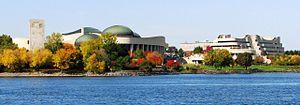
Musée canadien des civilisations à Gatineau, vu d'Ottawa
Le Musée canadien de l'histoire, anciennement Musée canadien des civilisations, est le musée national d’histoire humaine du Canada. Il s'agit du musée canadien le plus populaire et le plus fréquenté. Il est situé à Gatineau au Québec, dans le secteur de l'ancienne ville de Hull, sur la rive nord de la rivière des Outaouais. Il fait face à la colline du Parlement d'Ottawa et au Musée des beaux-arts du Canada. Sa vocation première est de recueillir, d’étudier, de conserver et de présenter des objets matériels qui témoignent de l’histoire humaine du Canada et de la diversité de sa population.
Le tourisme en Outaouais joue un rôle important dans l'économie de cette région, car selon les trois secteurs d’emplois, plus de 80 % de la population travaille dans le secteur tertiaire, qui est principalement composé d’emplois reliés au tourisme. En 2008, elle compte 1 007 entreprises associées au secteur du tourisme, soit 3,4 % de toutes les entreprises touristiques du Québec. En moyenne, le tourisme génère plus de 6 400 emplois dans la région. Cette région touristique est composée de cinq sous-régions.